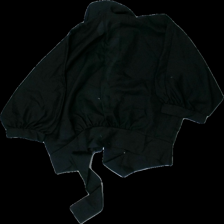
View: back
Type: Blouse
Category: Ladies
Brand: Not in the list
Brand text on label: Sweden Design
Colors: Black
Material: 100% polyester
Cut: Regular
Size: 42
Season: All
Stains: Major
Price range: 50-100
Recommended usage: Export